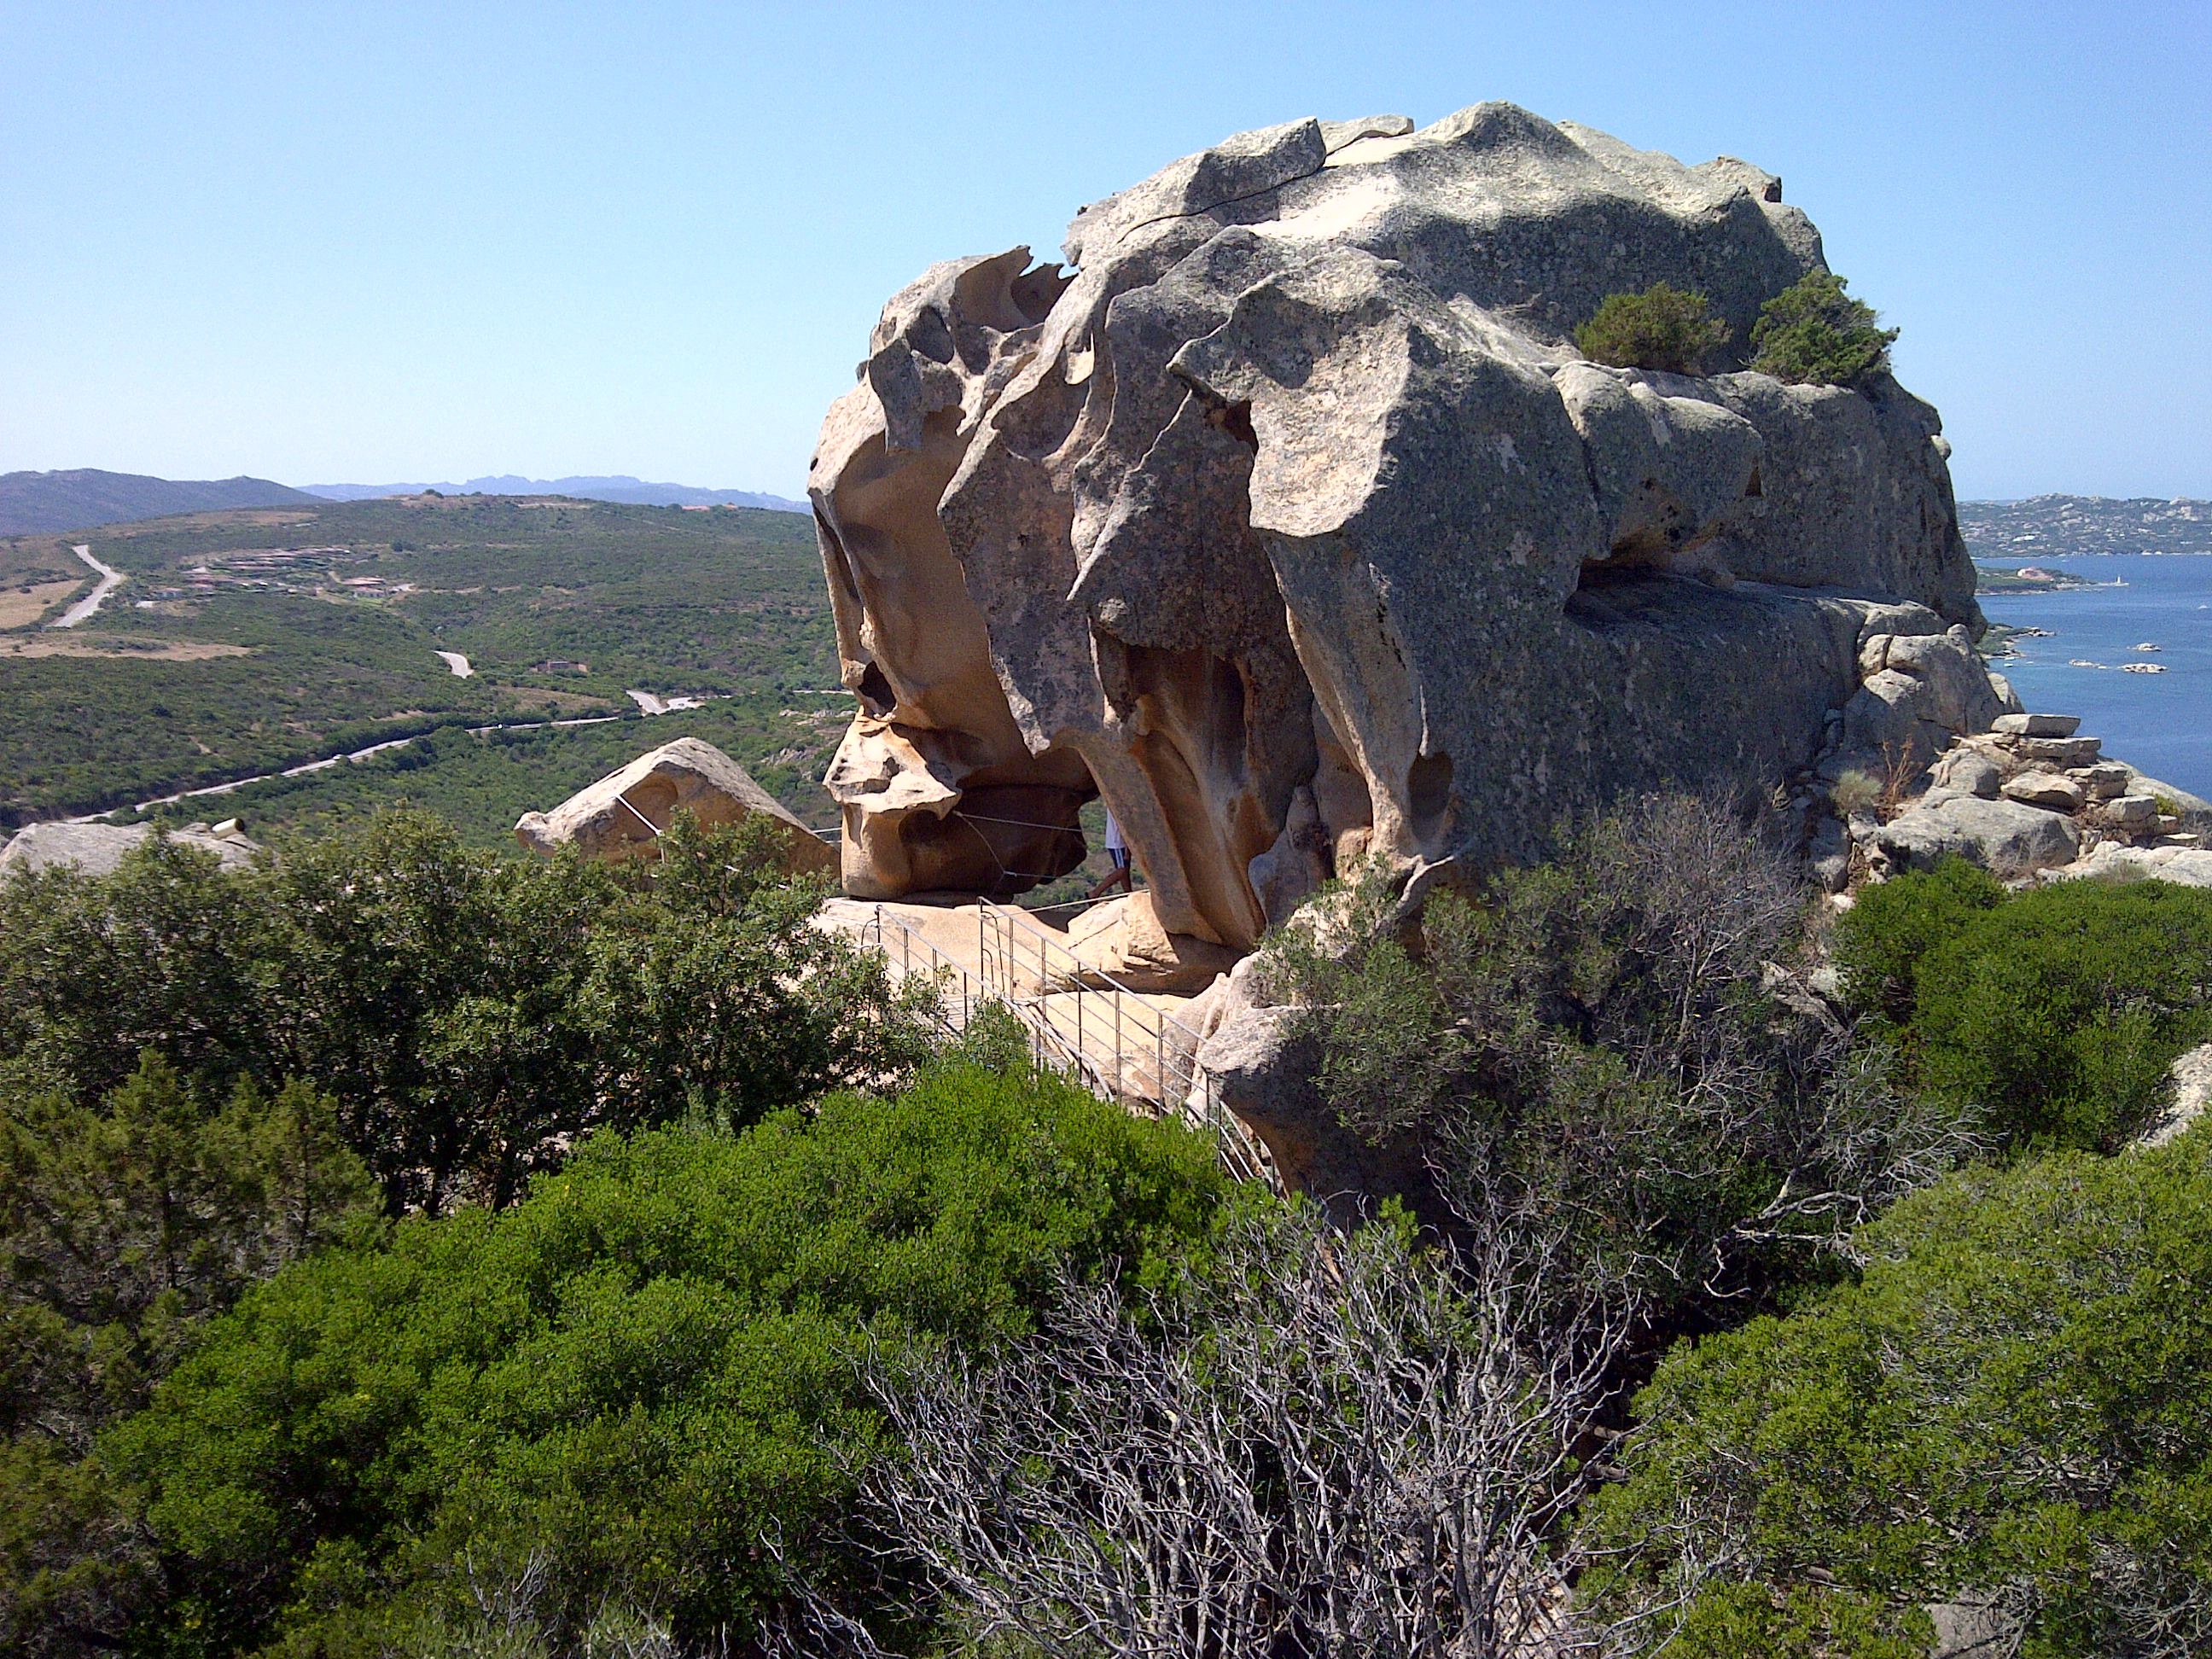
landscape, sea, coast, rock, mountain, adventure, mountain range, vacation, formation, cliff, arch, terrain, geology, cape, sardinia, geographical feature, mountainous landforms, capo d orso